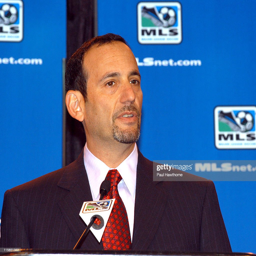
man speaks during a news conference announcing multi year deal .